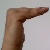
The image shows a hand gesture representing a space in Indian Sign Language.